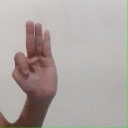
अक्षर: भ